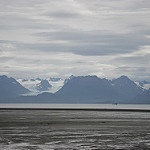
Scene: Outdoor